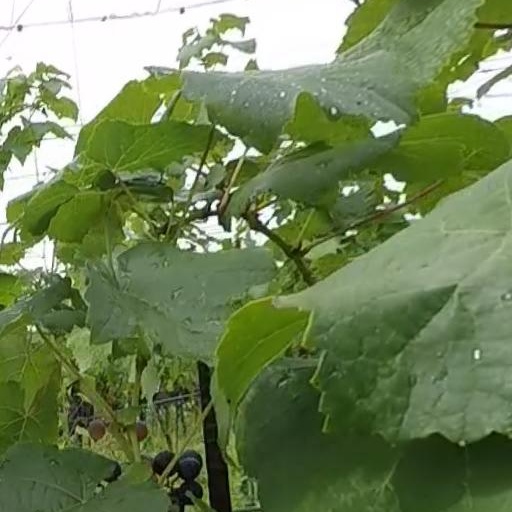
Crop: grape